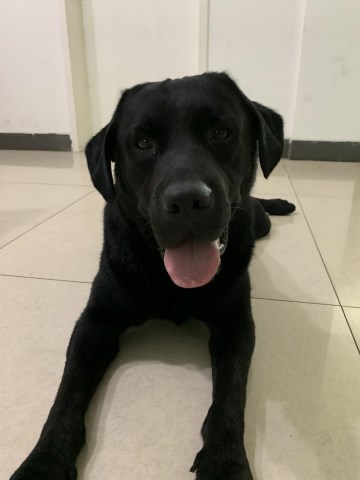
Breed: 3580-n000122-Labrador_retriever